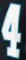
Number: 4